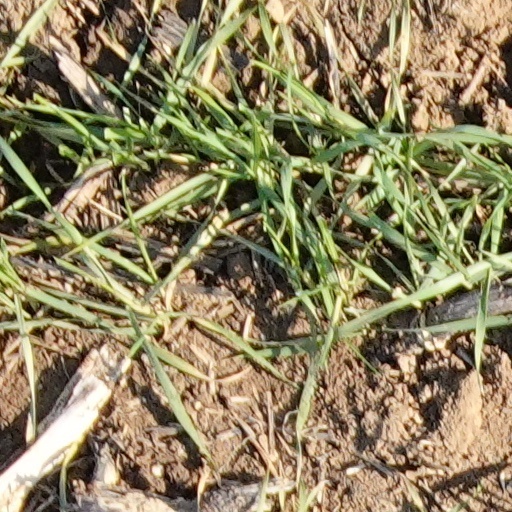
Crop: wheat